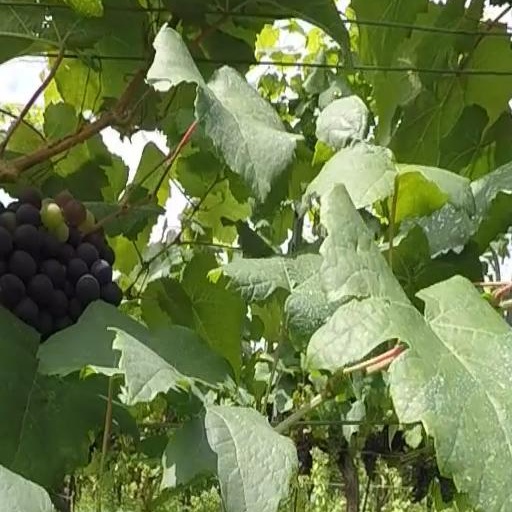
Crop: grape